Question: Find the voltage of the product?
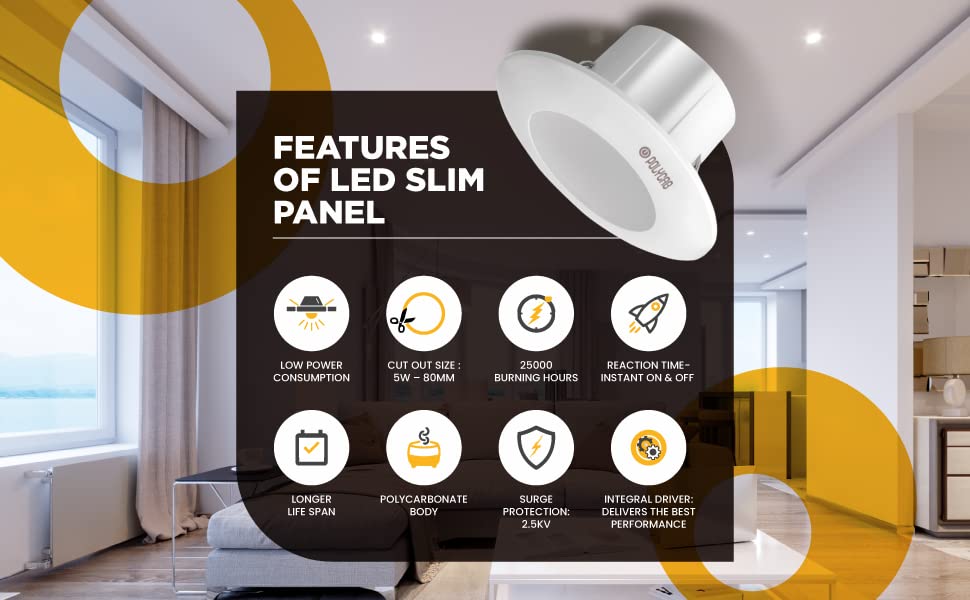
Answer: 2.5 volt